Cornaux

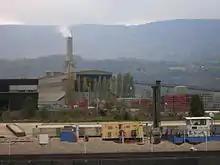
The Zihl canal near Cornaux

, Cornaux had an unemployment rate of 5.4%. , there were 20 people employed in the primary economic sector and about 7 businesses involved in this sector. 212 people were employed in the secondary sector and there were 22 businesses in this sector. 230 people were employed in the tertiary sector, with 50 businesses in this sector. There were 802 residents of the municipality who were employed in some capacity, of which females made up 43.8% of the workforce.